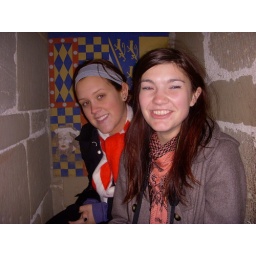
we decided to hide in a small crevice in the castle wall to skip listening to a presentation.